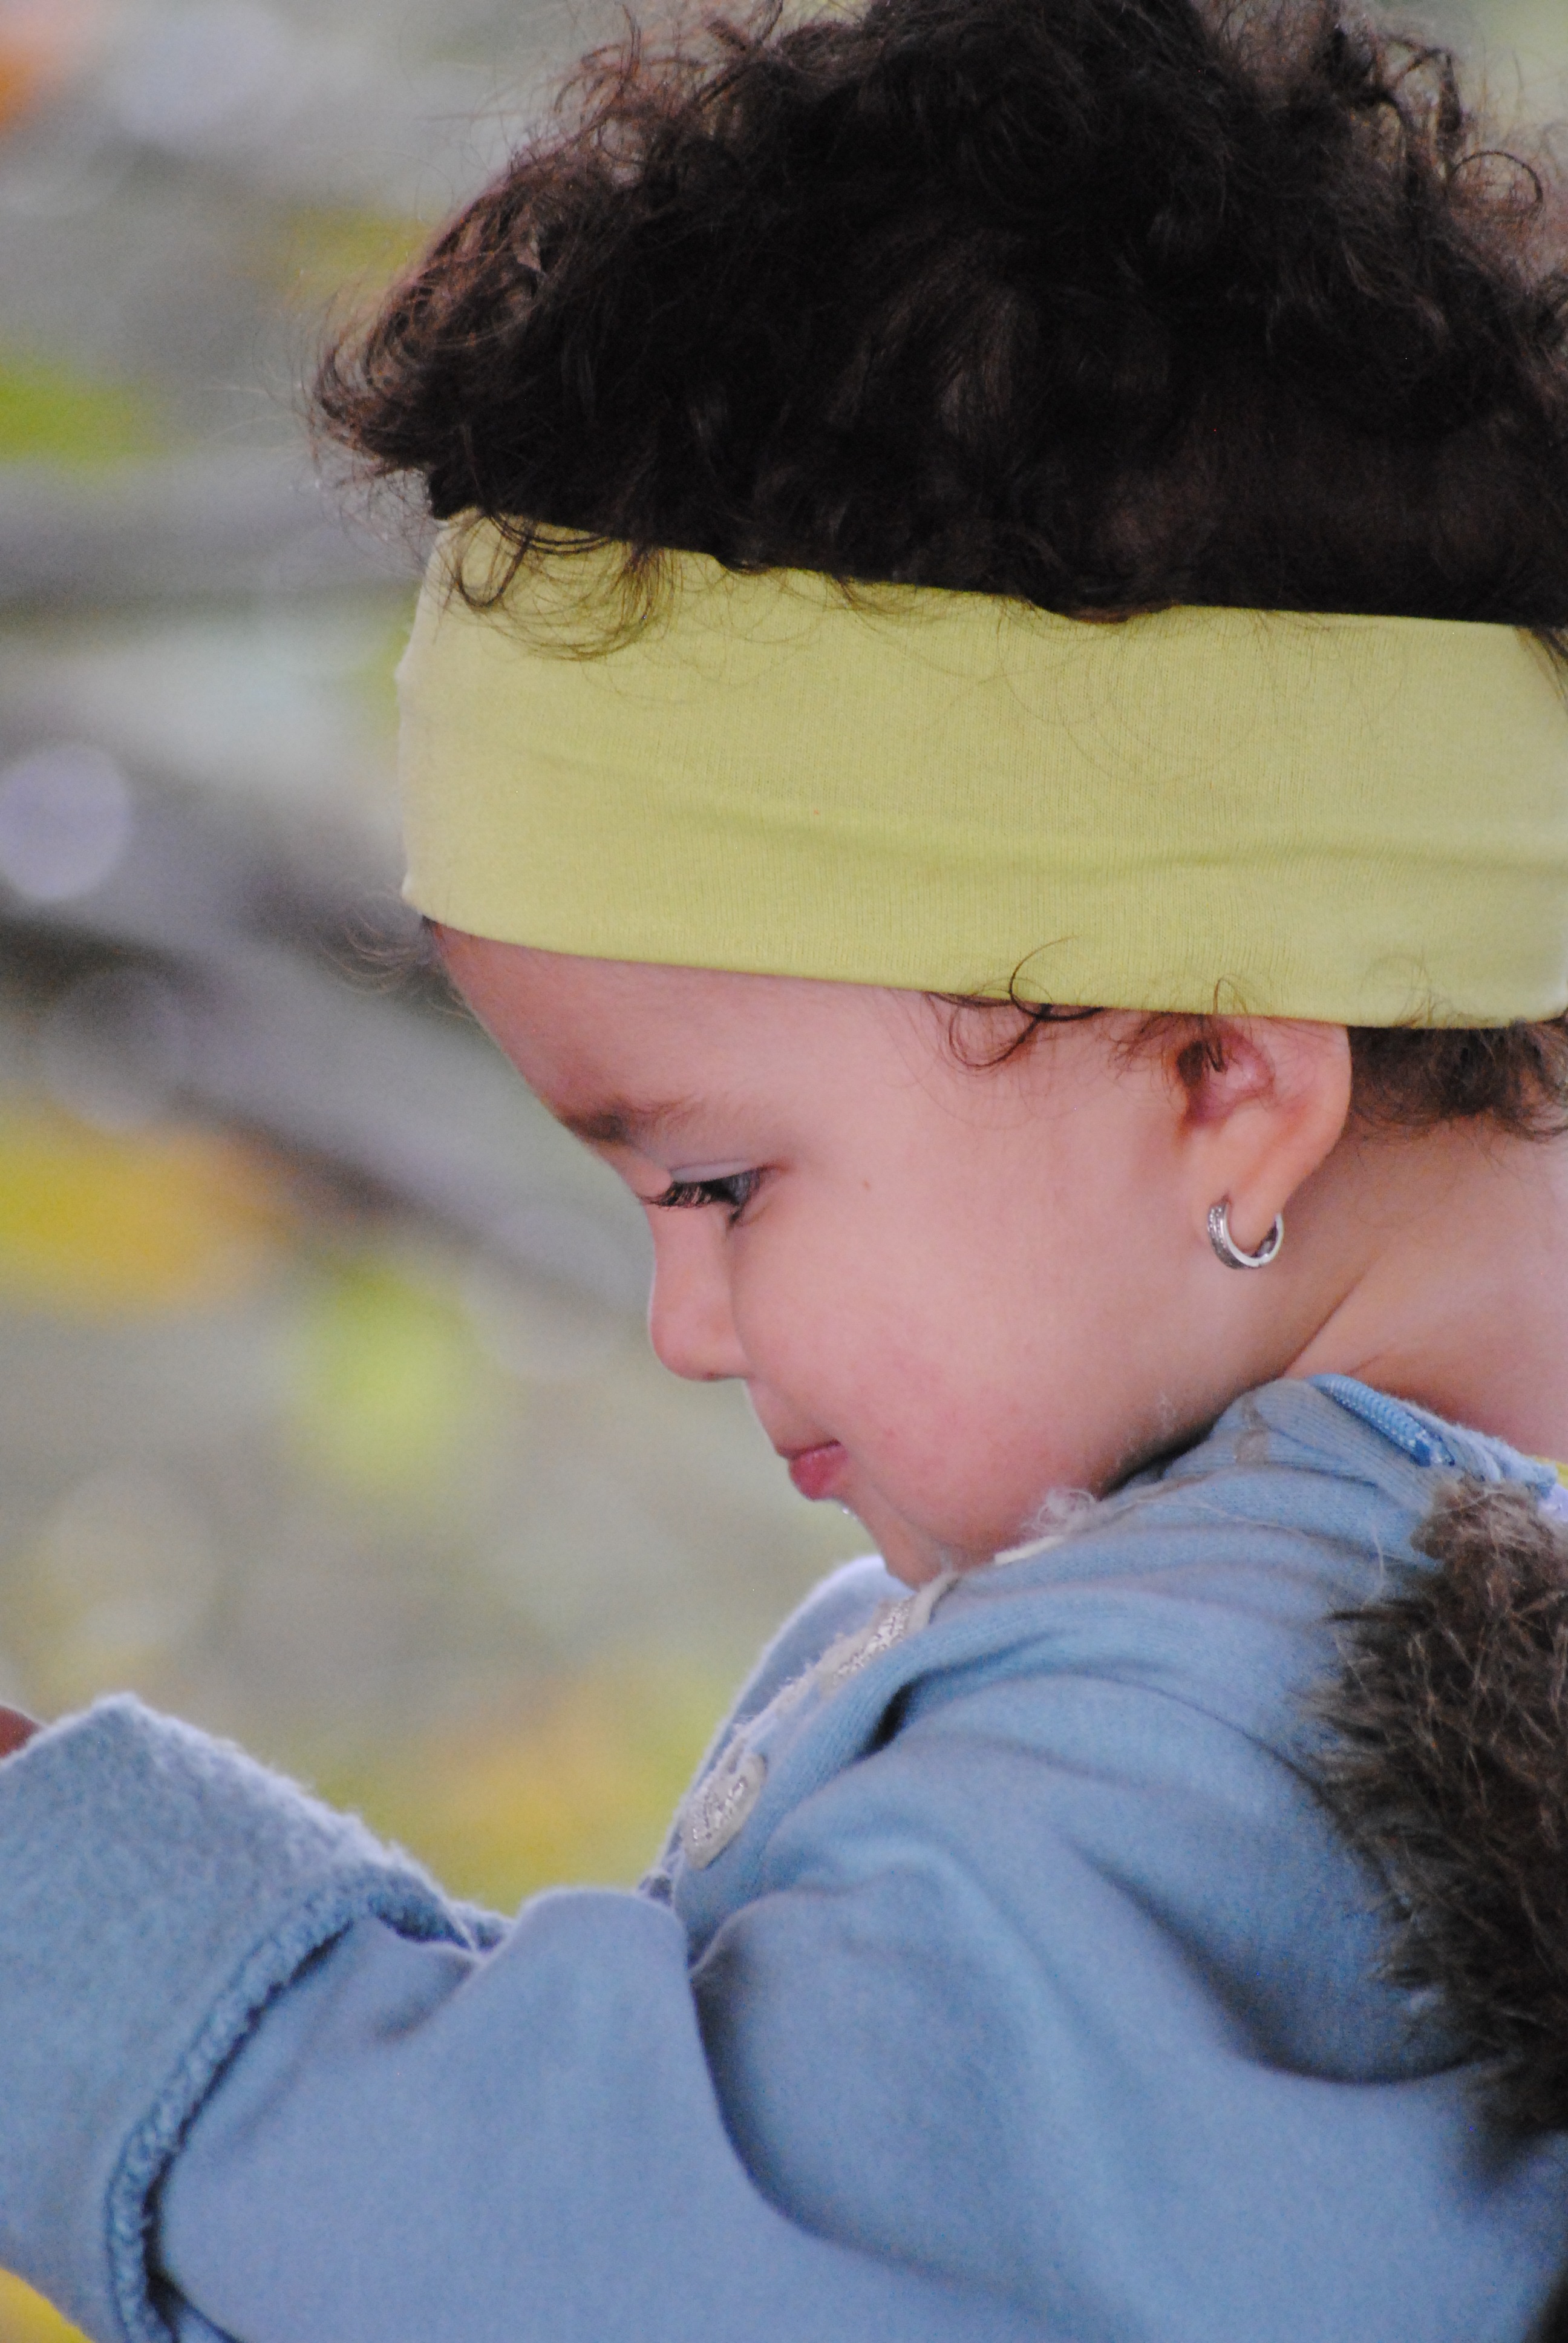
person, people, girl, boy, male, portrait, spring, child, blue, facial expression, smile, face, happy, infant, toddler, eye, head, skin